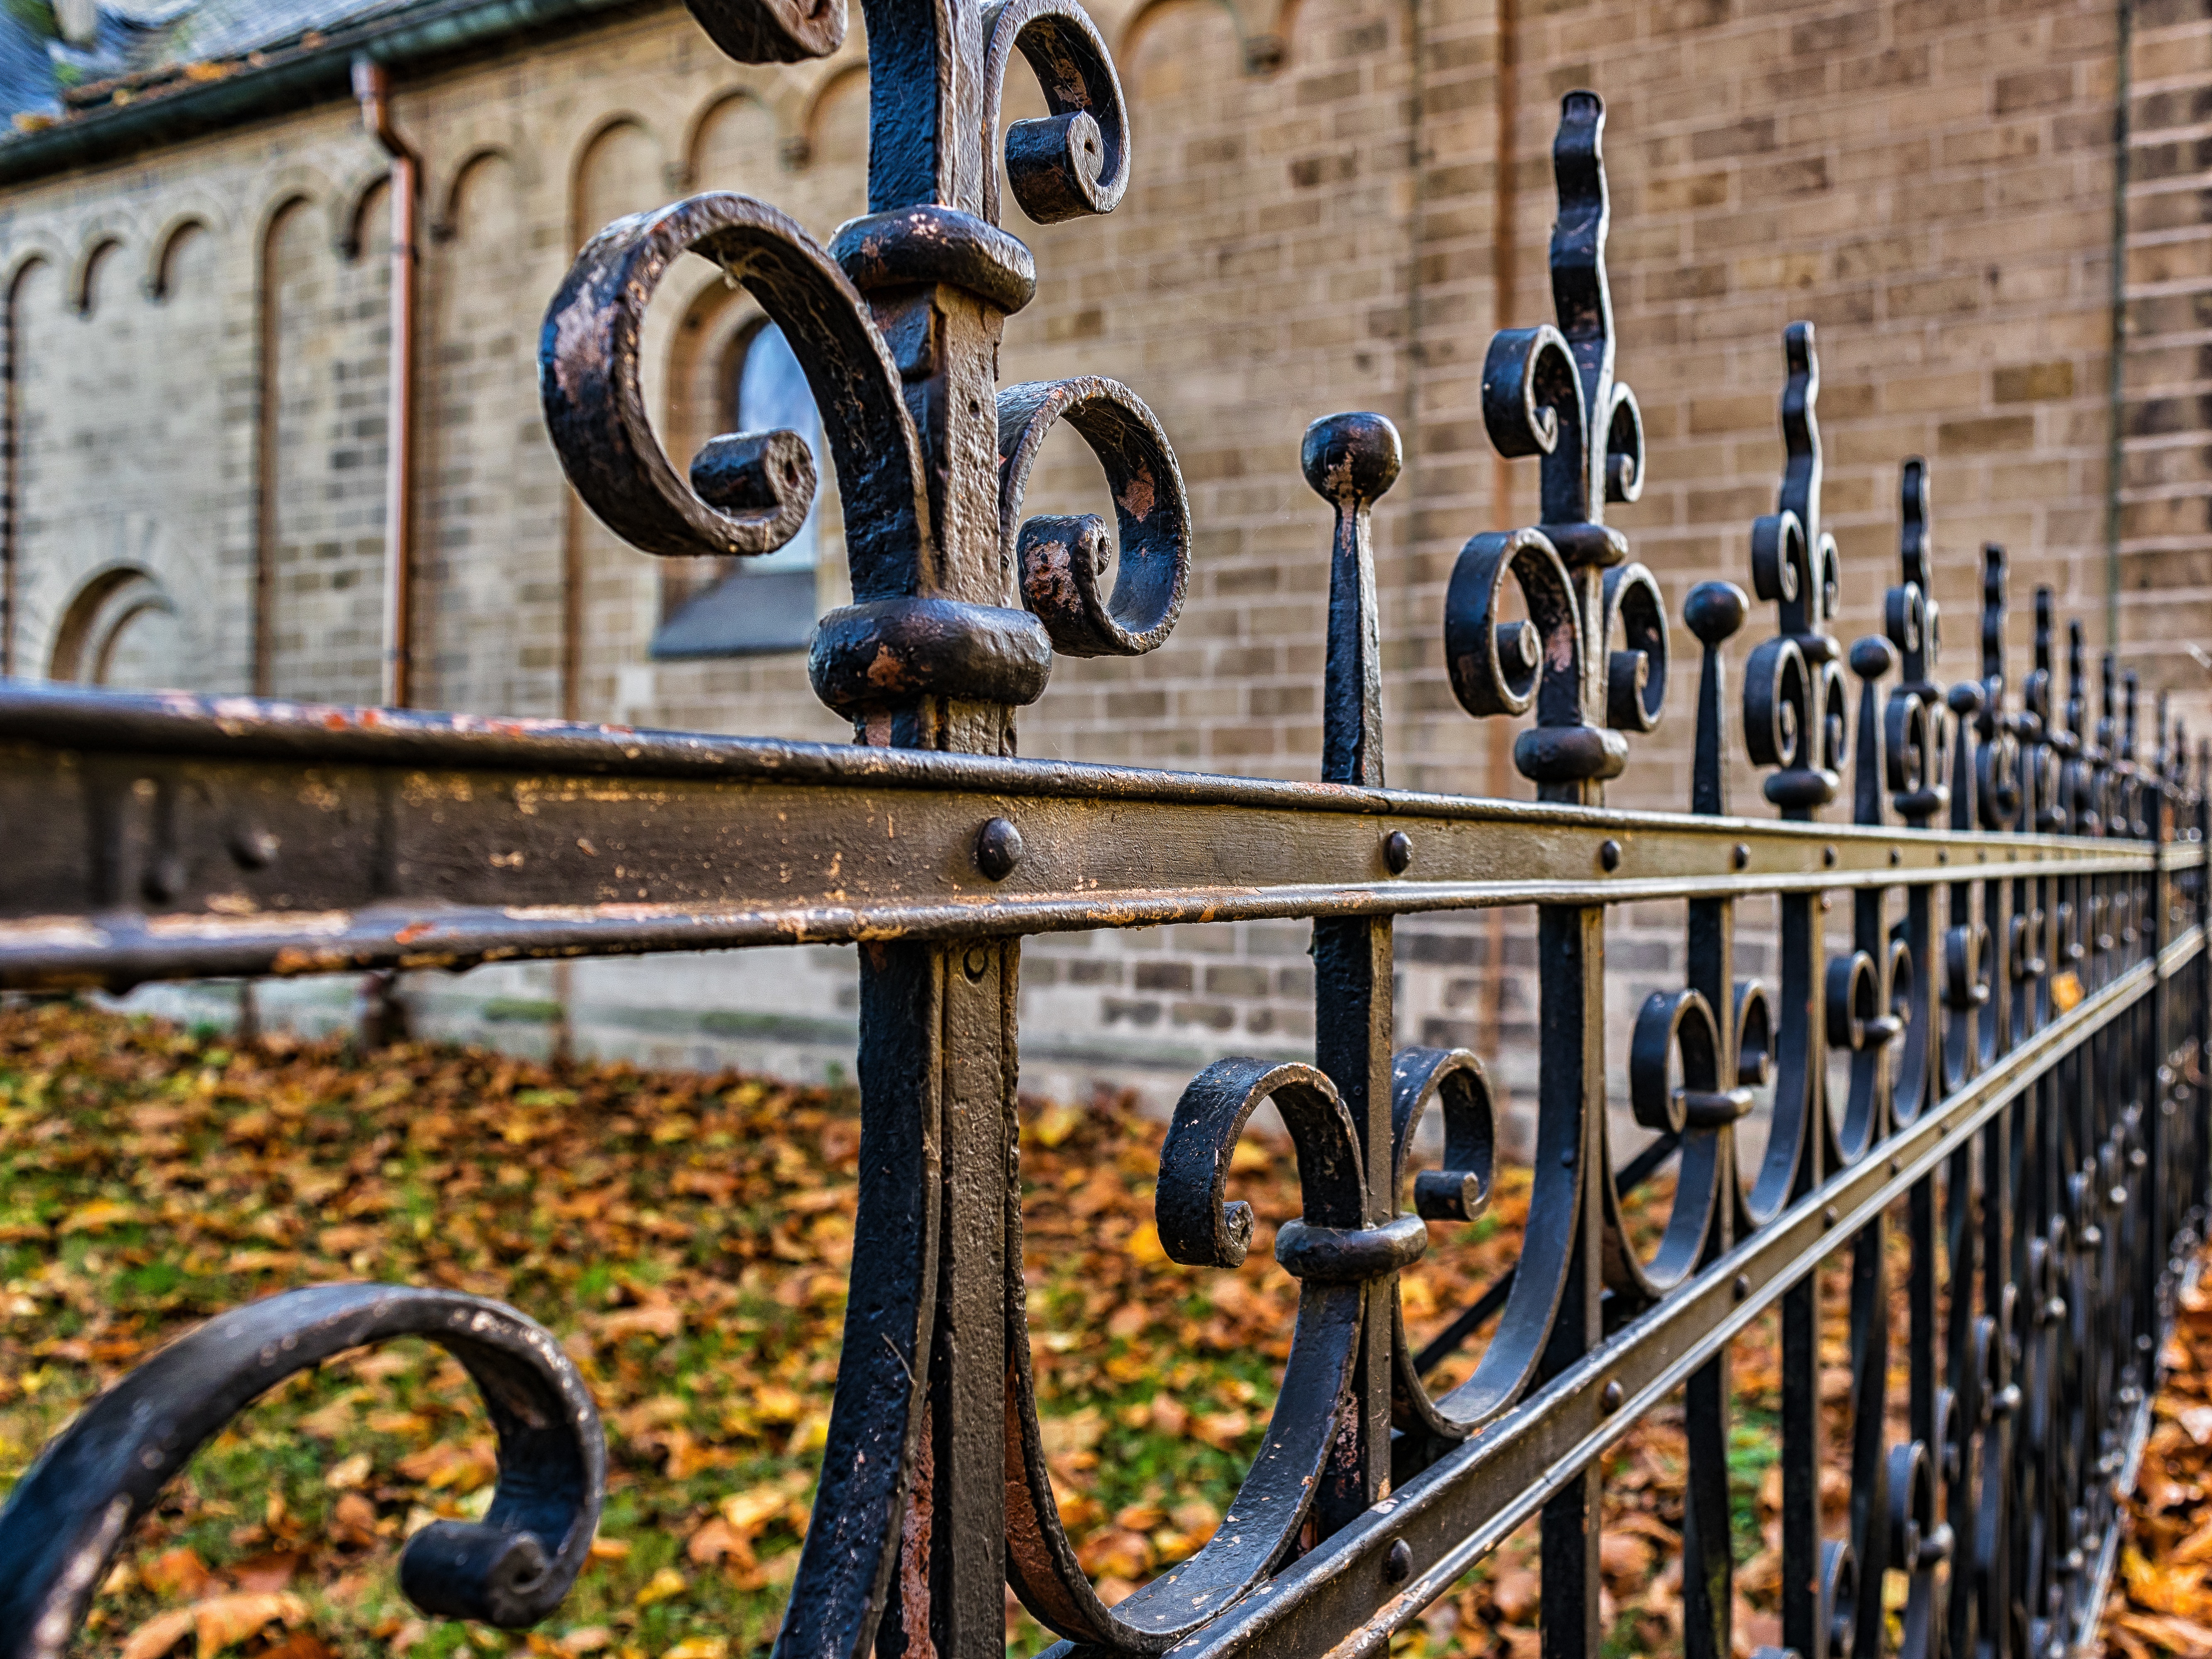
fence, track, old, railing, vehicle, metal, nostalgia, close, decor, ornament, art, iron, detail, pointed, wrought iron, metal fence, blacksmithing, verschn rkelt